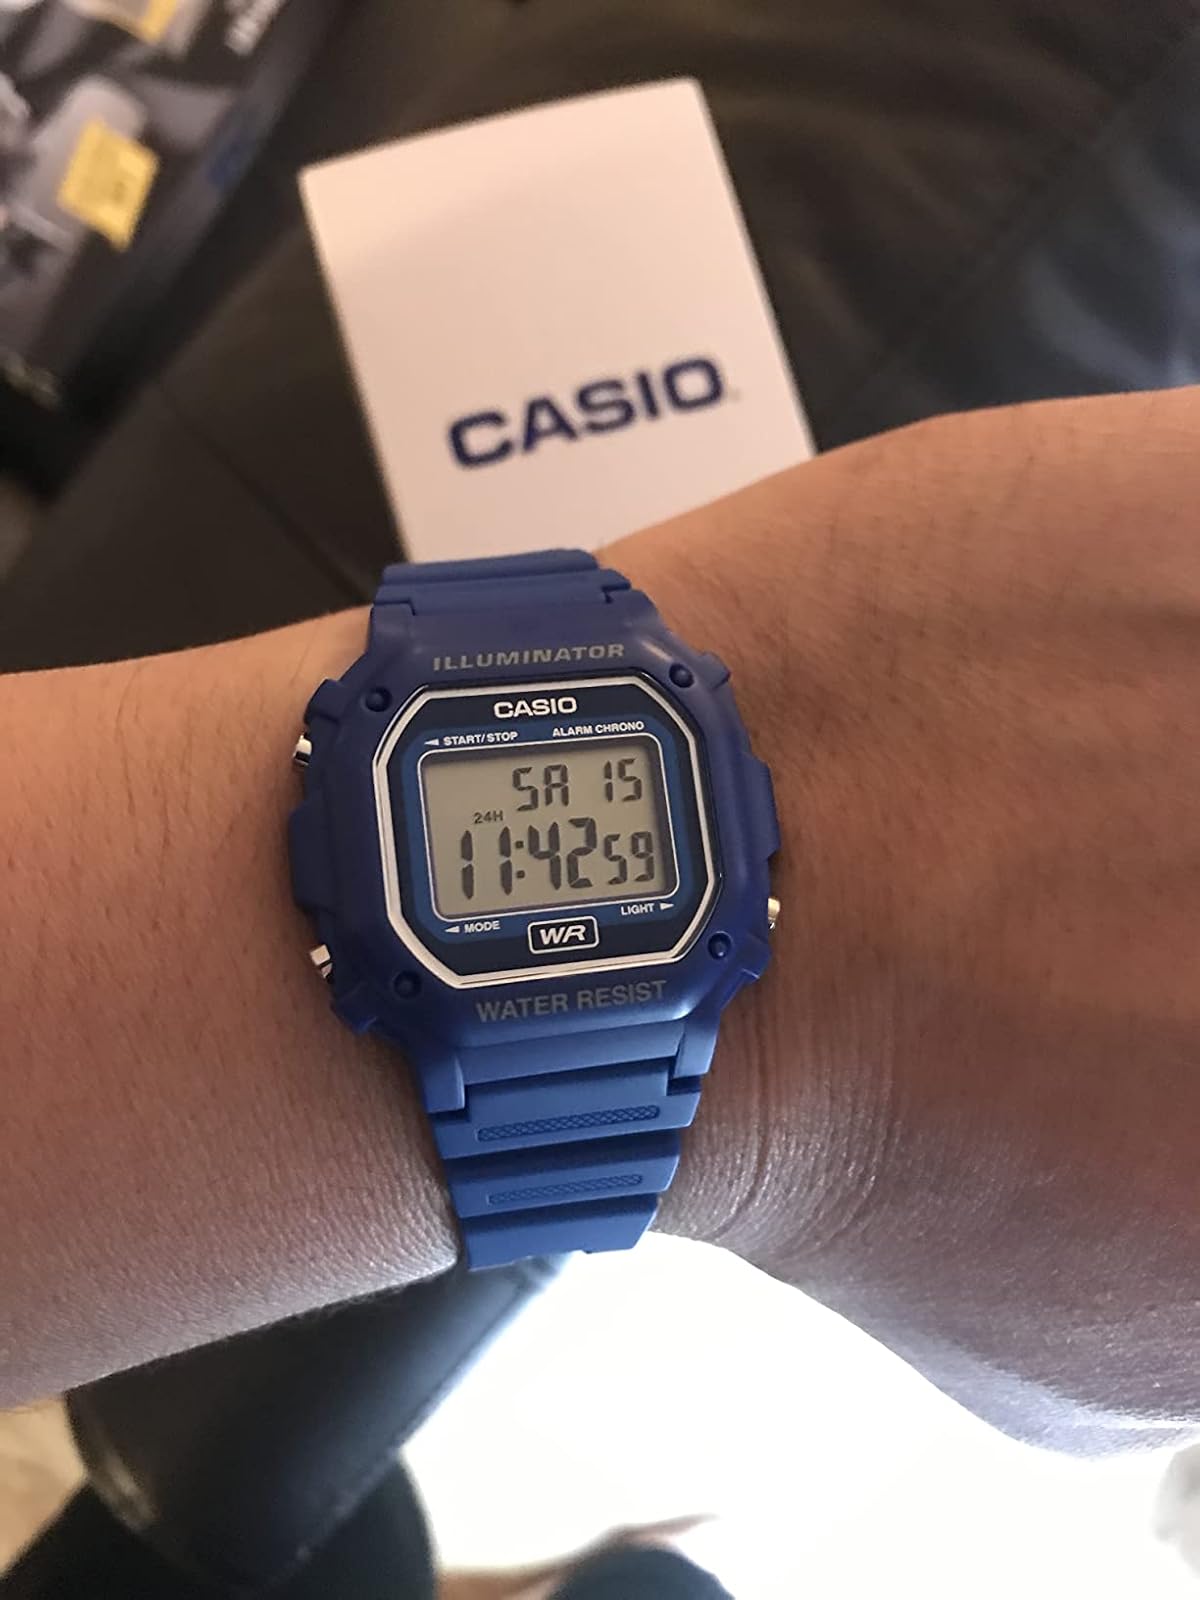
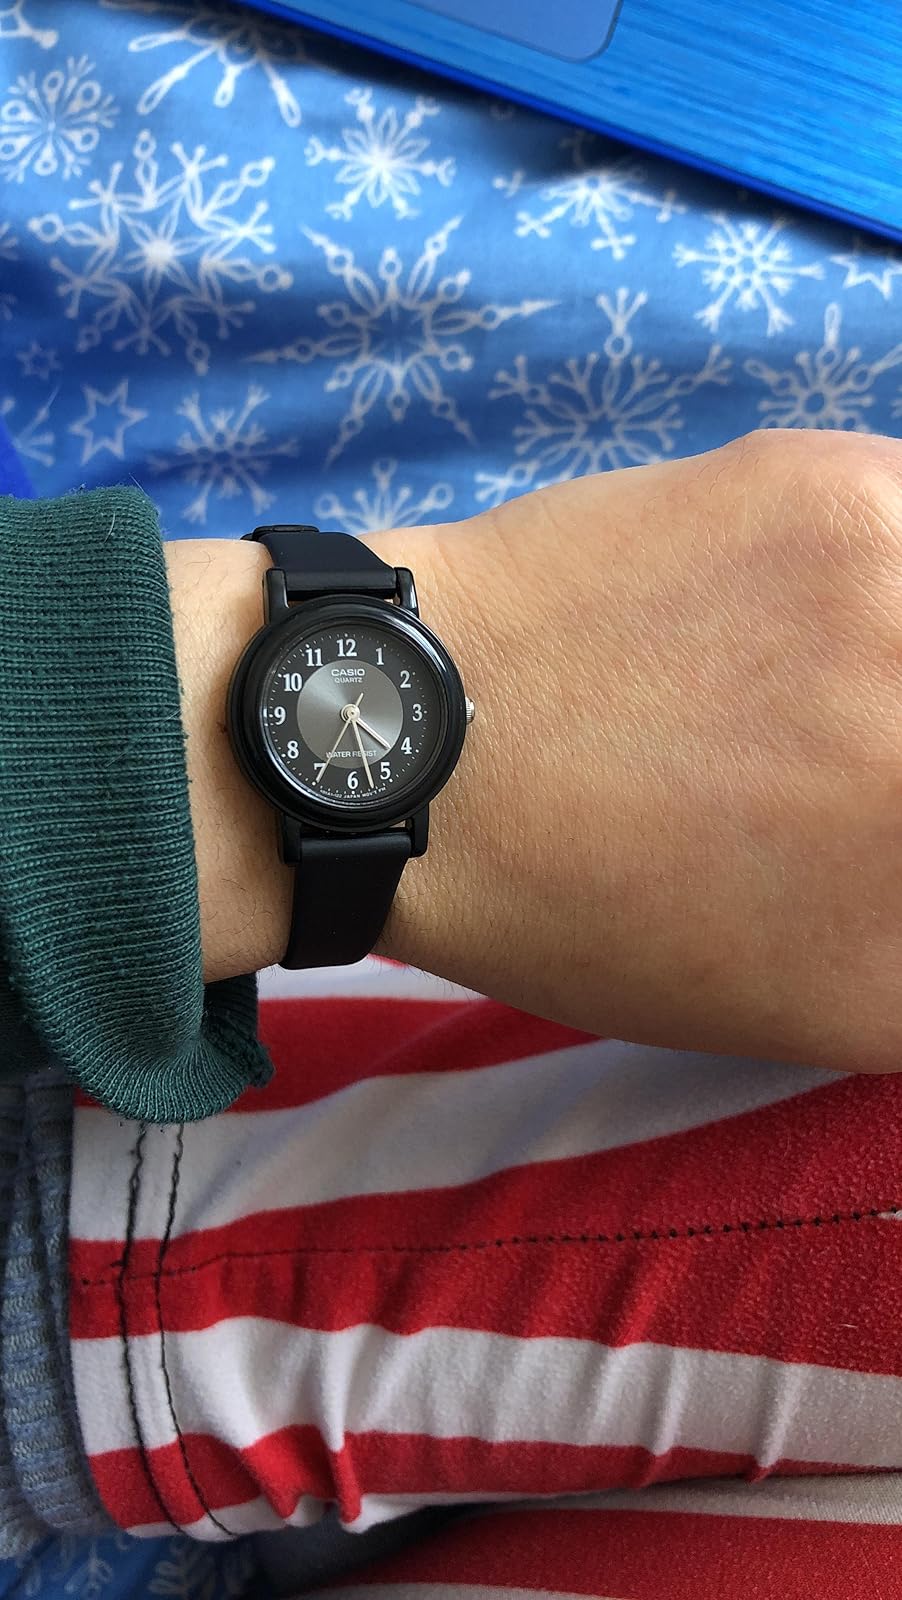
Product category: accessories_watch
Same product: no